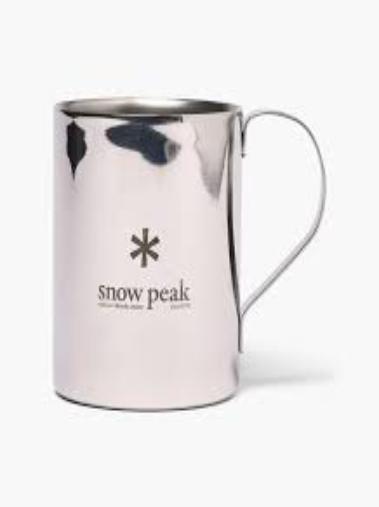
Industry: Sports